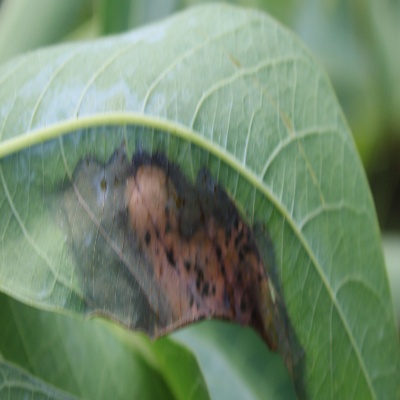
Crop: Cassava
Condition: bacterial blight